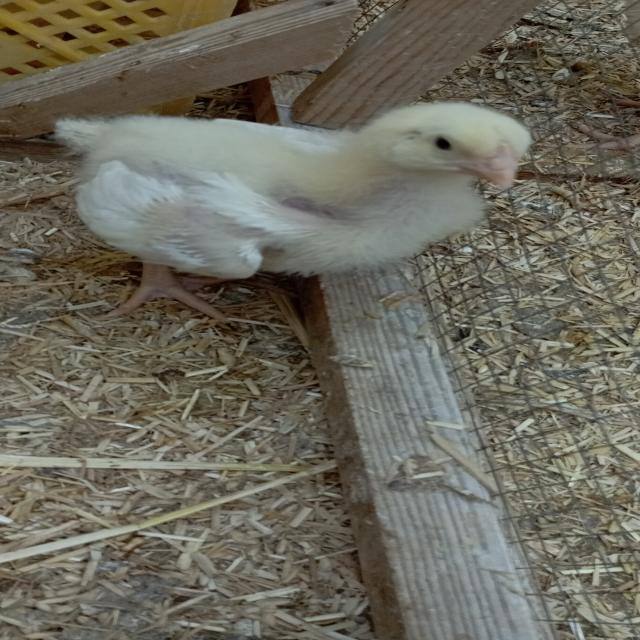
Weight: 358 g